Pontyclun

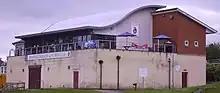
Pontyclun rugby union club

Pontyclun has both a football and rugby union team. Pontyclun Football Club were formed in 1896 and joined the Football Association of Wales in 1922. Pontyclun Rugby Football Club (otherwise known as the Pontyclun Badgers), were formed in 1886 and joined the Welsh Rugby Union in 1887. Pontyclun has produced at least one Welsh international, Tommy Rees who later played rugby league for Great Britain, and Oldham. Pontyclun also has produced an International Footballer - Keith Pontin (Cardiff City and Wales).